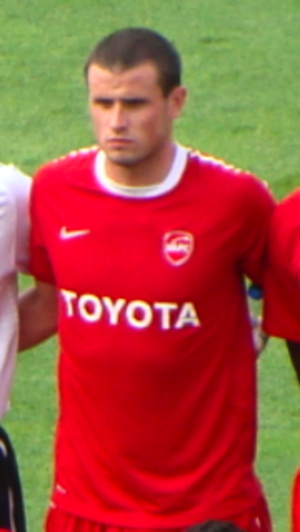
La saison 2014-2015 du Chamois niortais football club est la vingt-septième de l'histoire du club à l'échelle professionnelle et la troisième consécutive en Ligue 2 depuis son retour en 2012.